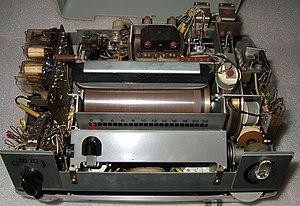
Intérieur d'un répondeur enregistreur téléphonique électromécanique à disque et tambour magnétique.
Un répondeur téléphonique est un équipement électronique dont le but principal est de répondre de façon automatique à un appel téléphonique à la place d'un utilisateur. Un répondeur s'enclenche automatiquement lorsqu'un utilisateur est absent ou ne souhaite pas répondre.